Craft Academy for Excellence in Science and Mathematics

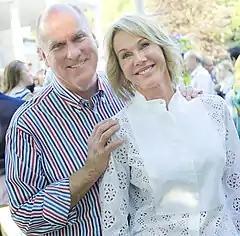
Joe Craft and Ambassador Kelly Craft

Kelly Craft and Joe Craft co-founded the Craft Academy for Excellence in Science and Mathematics in 2015. It is a two-year residential early college high school serving approximately 146 academically exceptional high school juniors and seniors at Morehead State University (MSU). When students complete the two-year program, they will have earned both a high school diploma and at least 60 college credit hours, free of charge. Tuition, room and board, and meal plan are free for students.